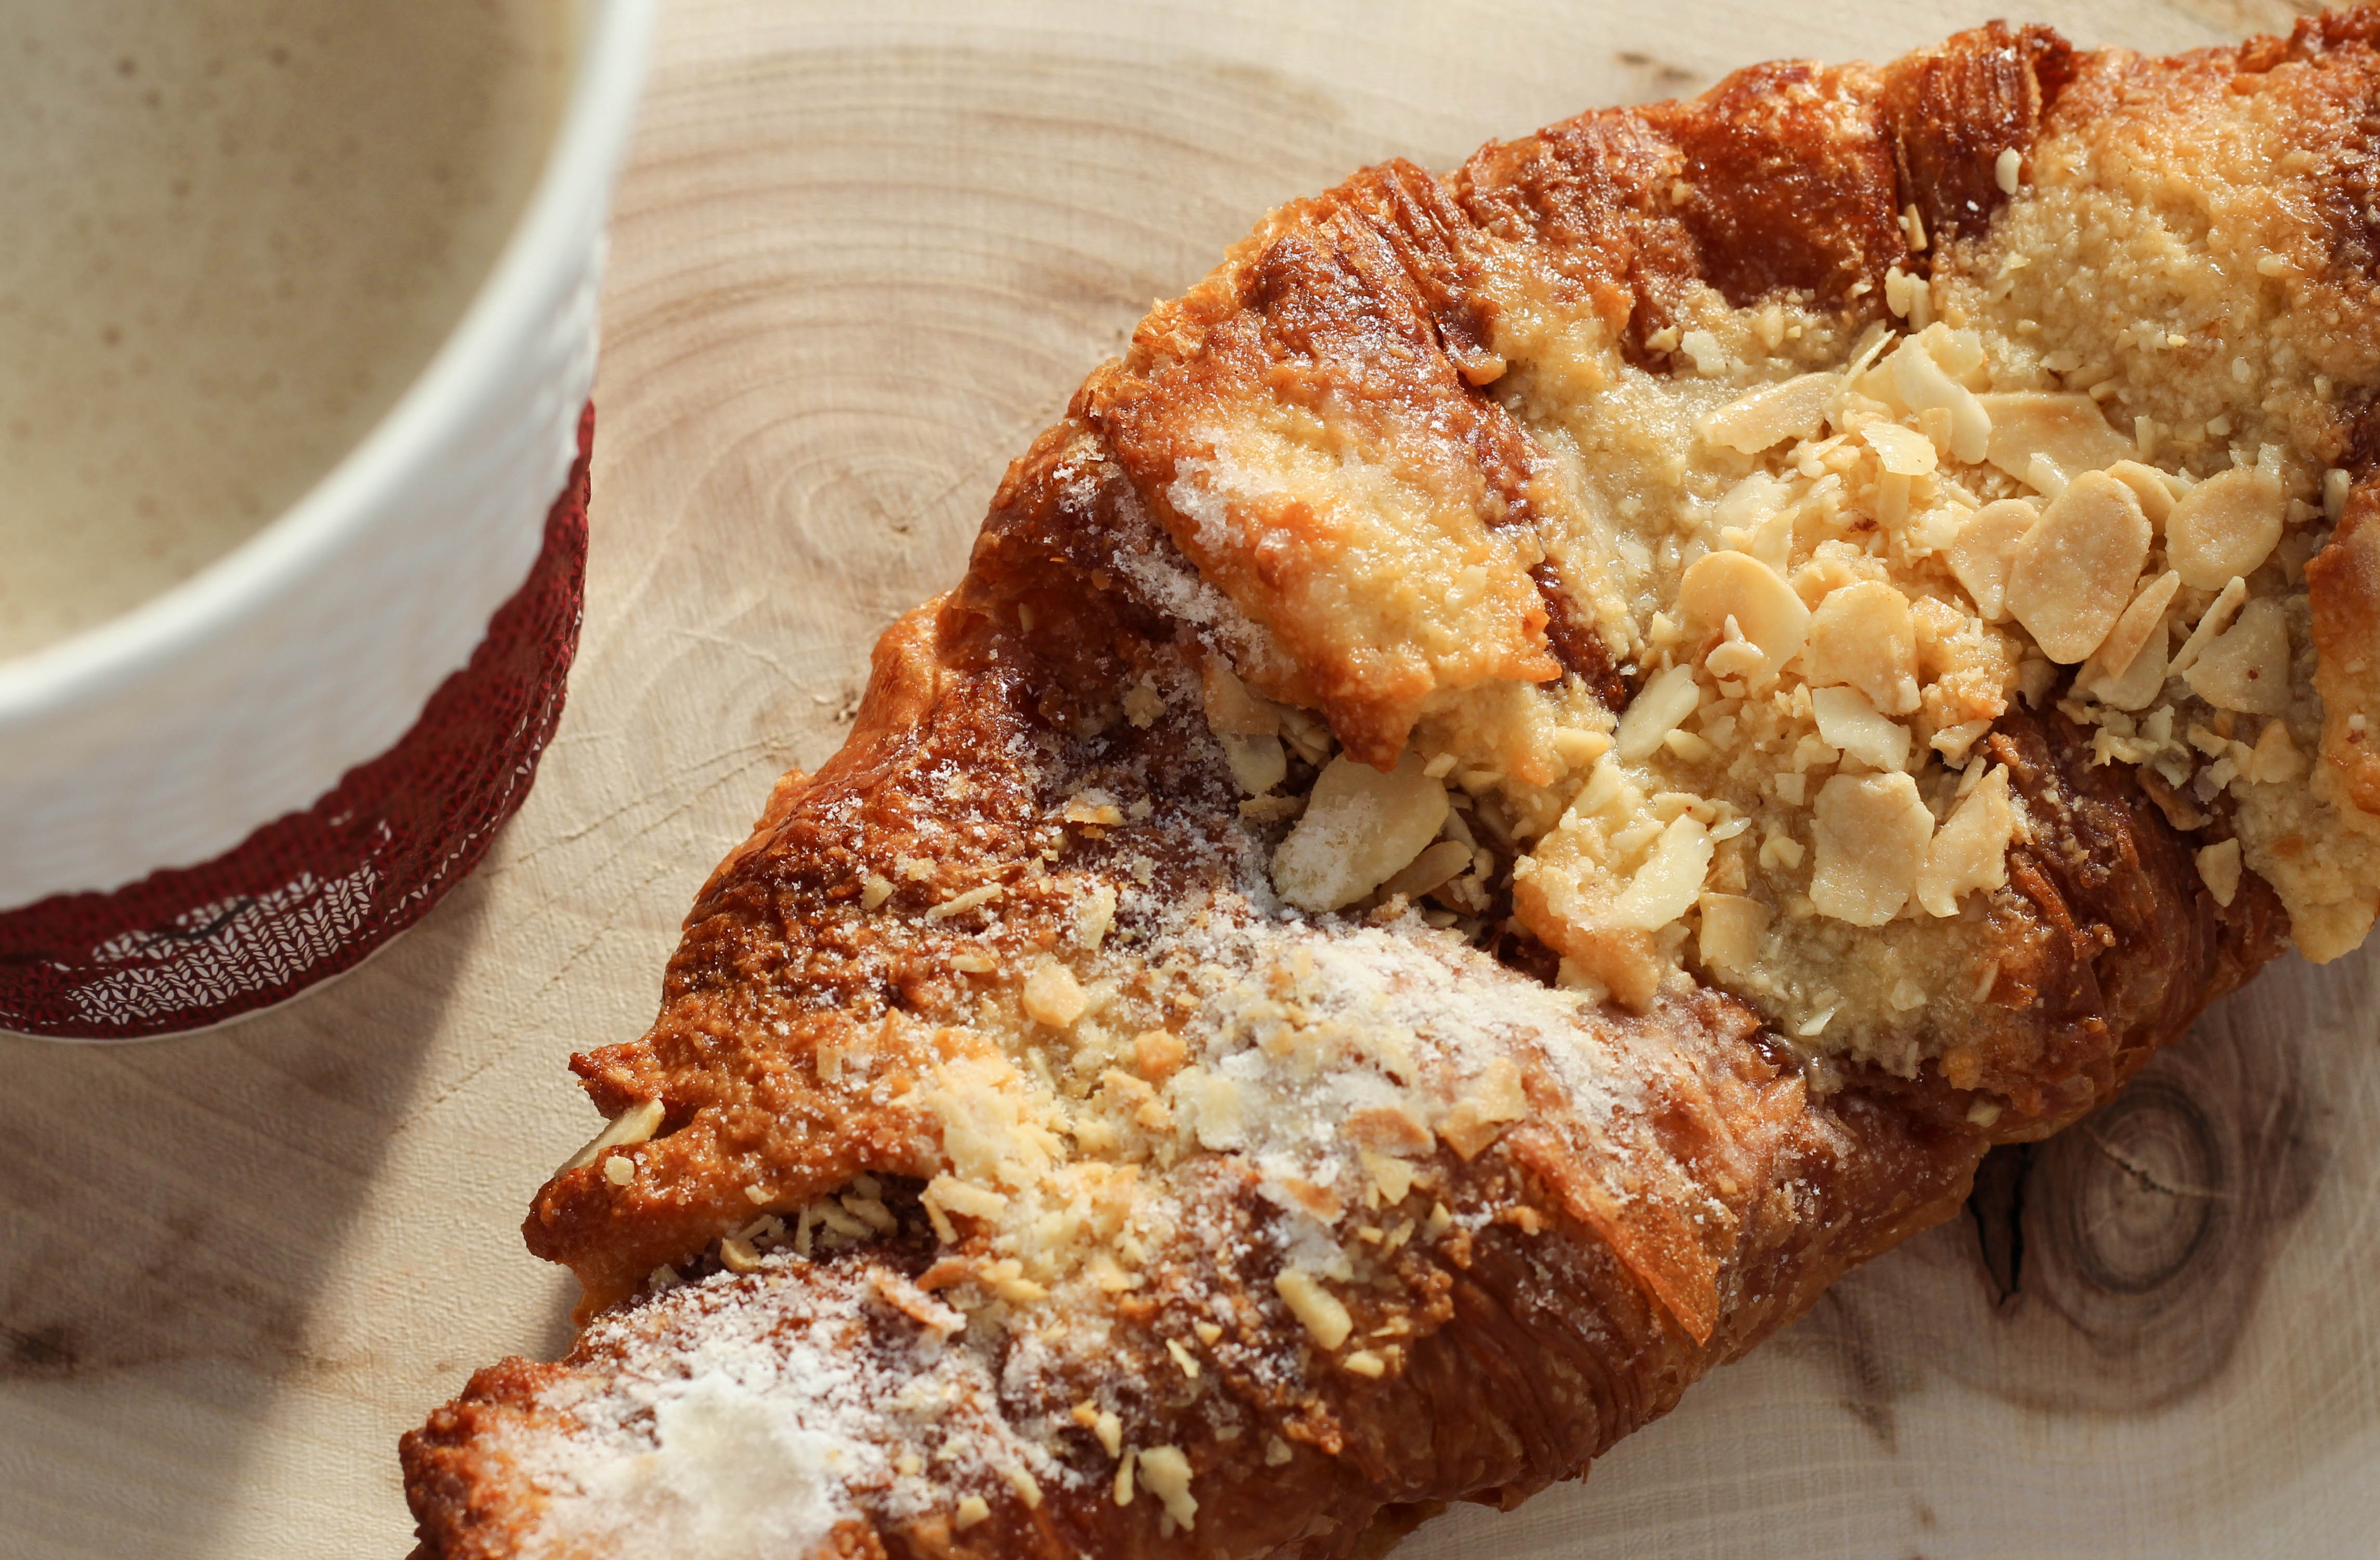
breakfast, coffee, croissant, sweetness, baking, food, tableware, ingredient, recipe, staple food, dish, cuisine, serveware, produce, gluten, fried food, fast food, bread, sugar, finger food, atole, baked goods, dessert, cup, comfort food, potato bread, meat, pastry, junk food, tea, powdered sugar, loaf, cooking, kuchen, Capirotada, american food, cake, malt loaf, fritter, side dish, rye bread, snack, soda bread, dishware, vegetable, italian food, bread pudding, deep frying, drinkware, whole grain